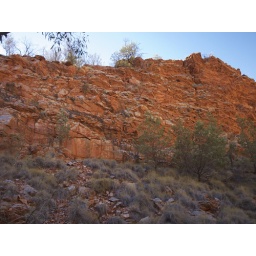
orange rock in Spencer Gorge